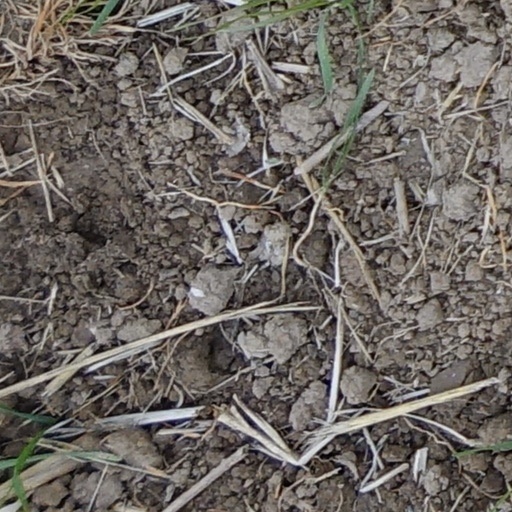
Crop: wheat